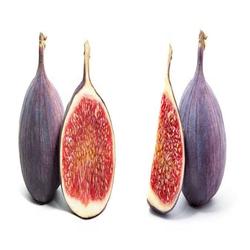
Label: Fig